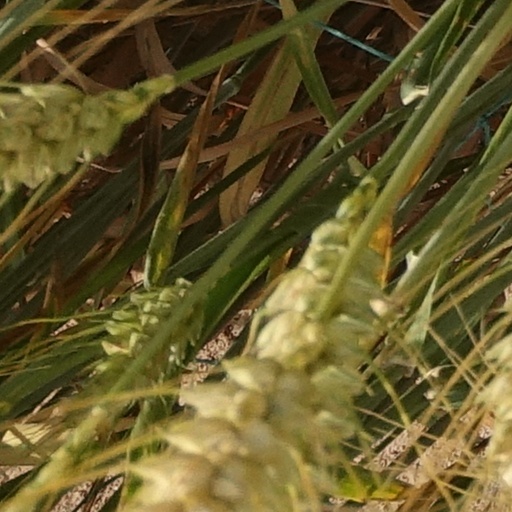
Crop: wheat